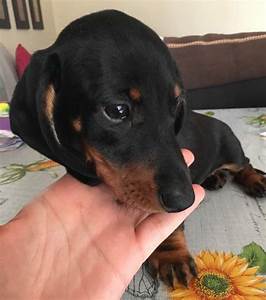
Label: dog